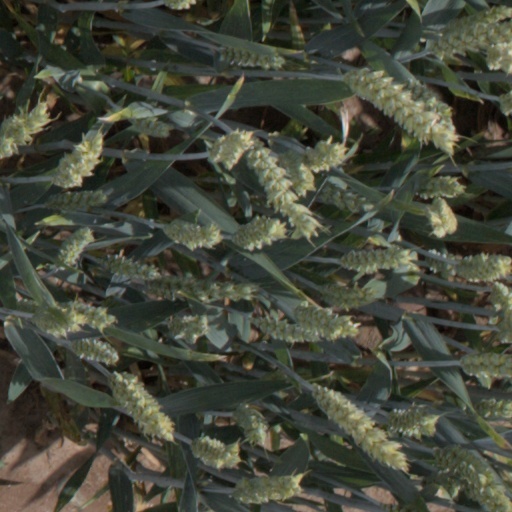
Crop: wheat